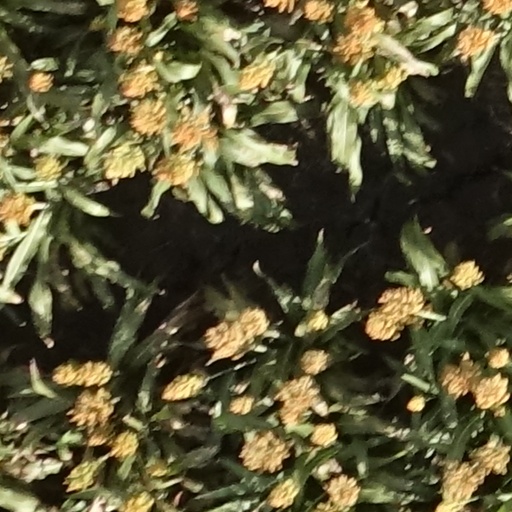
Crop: sorghum